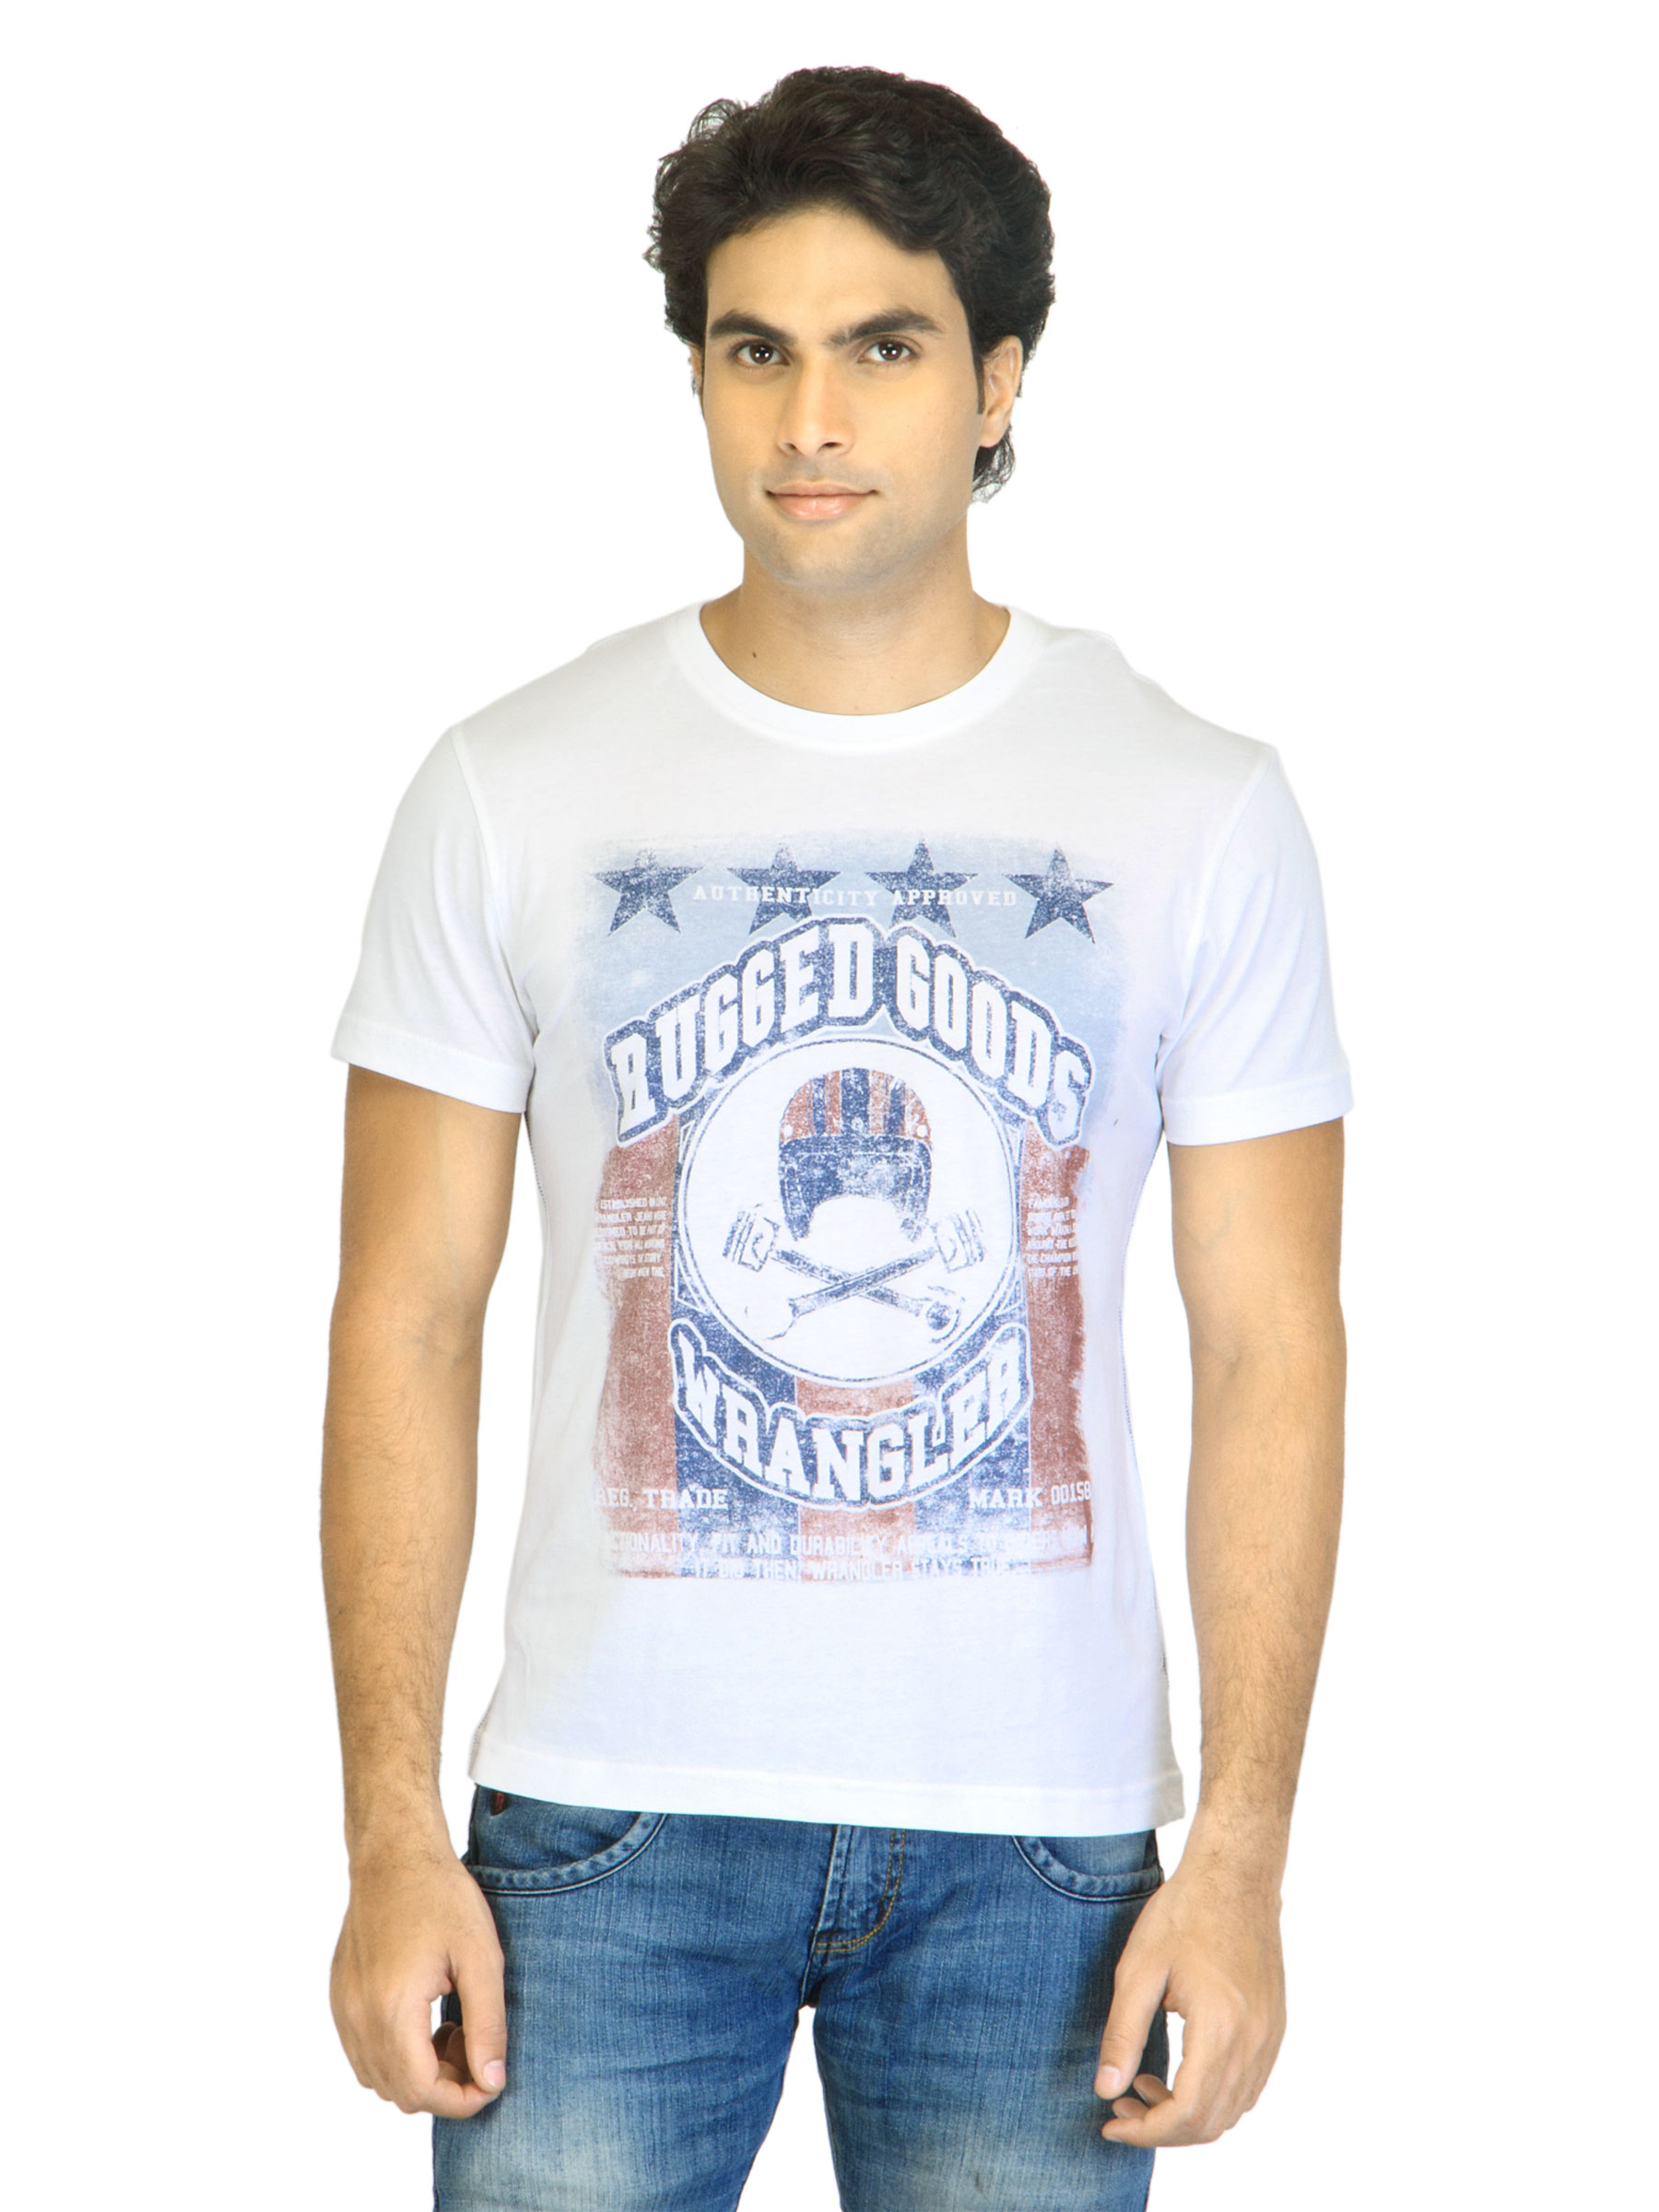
Wrangler Men Rugged Goods White T-shirt
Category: Apparel / Topwear / Tshirts
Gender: Men
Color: White
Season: Summer 2012
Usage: Casual